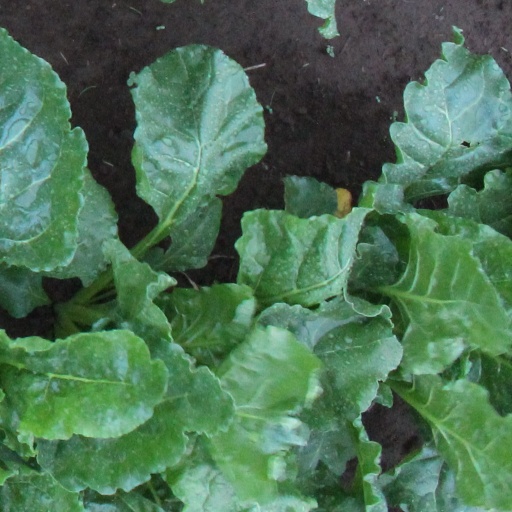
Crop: sugar beet